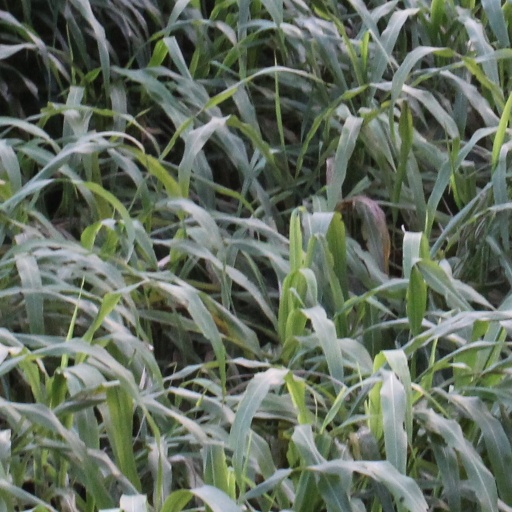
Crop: sorghum